Héctor Ríos Ereñú

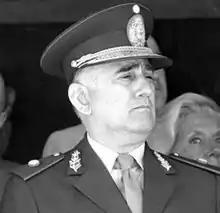
Ríos Ereñú in 1985

Ríos Ereñú was born in 1930 in Rosario, Santa Fe, graduated from the Military College in 1951 and belonged to the infantry division. He was appointed Chief of Defense Staff in March 1985 by President Raúl Ricardo Alfonsín, the third general to hold the position since the restoration of democracy. During his administration, he had to face the Carapintada uprising of officers, led by Aldo Rico, in April 1987. Ríos Ereñú was forced to resign after the uprising, as discipline in the ranks was restored. In December 2013, he was sentenced to life imprisonment, along with six other defendants, for crimes against humanity committed in Salta in 1975. Ríos Ereñú was convicted of kidnapping and murder of Peronist military officer Jorge Santillán. He was granted house arrest due to his delicate health in 2017, and died on 20 June aged 86.